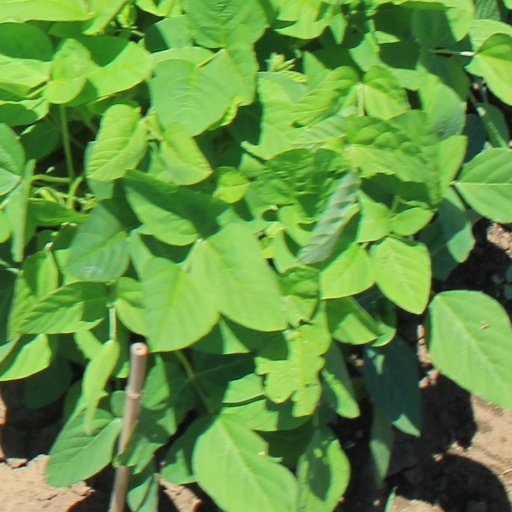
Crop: soybean